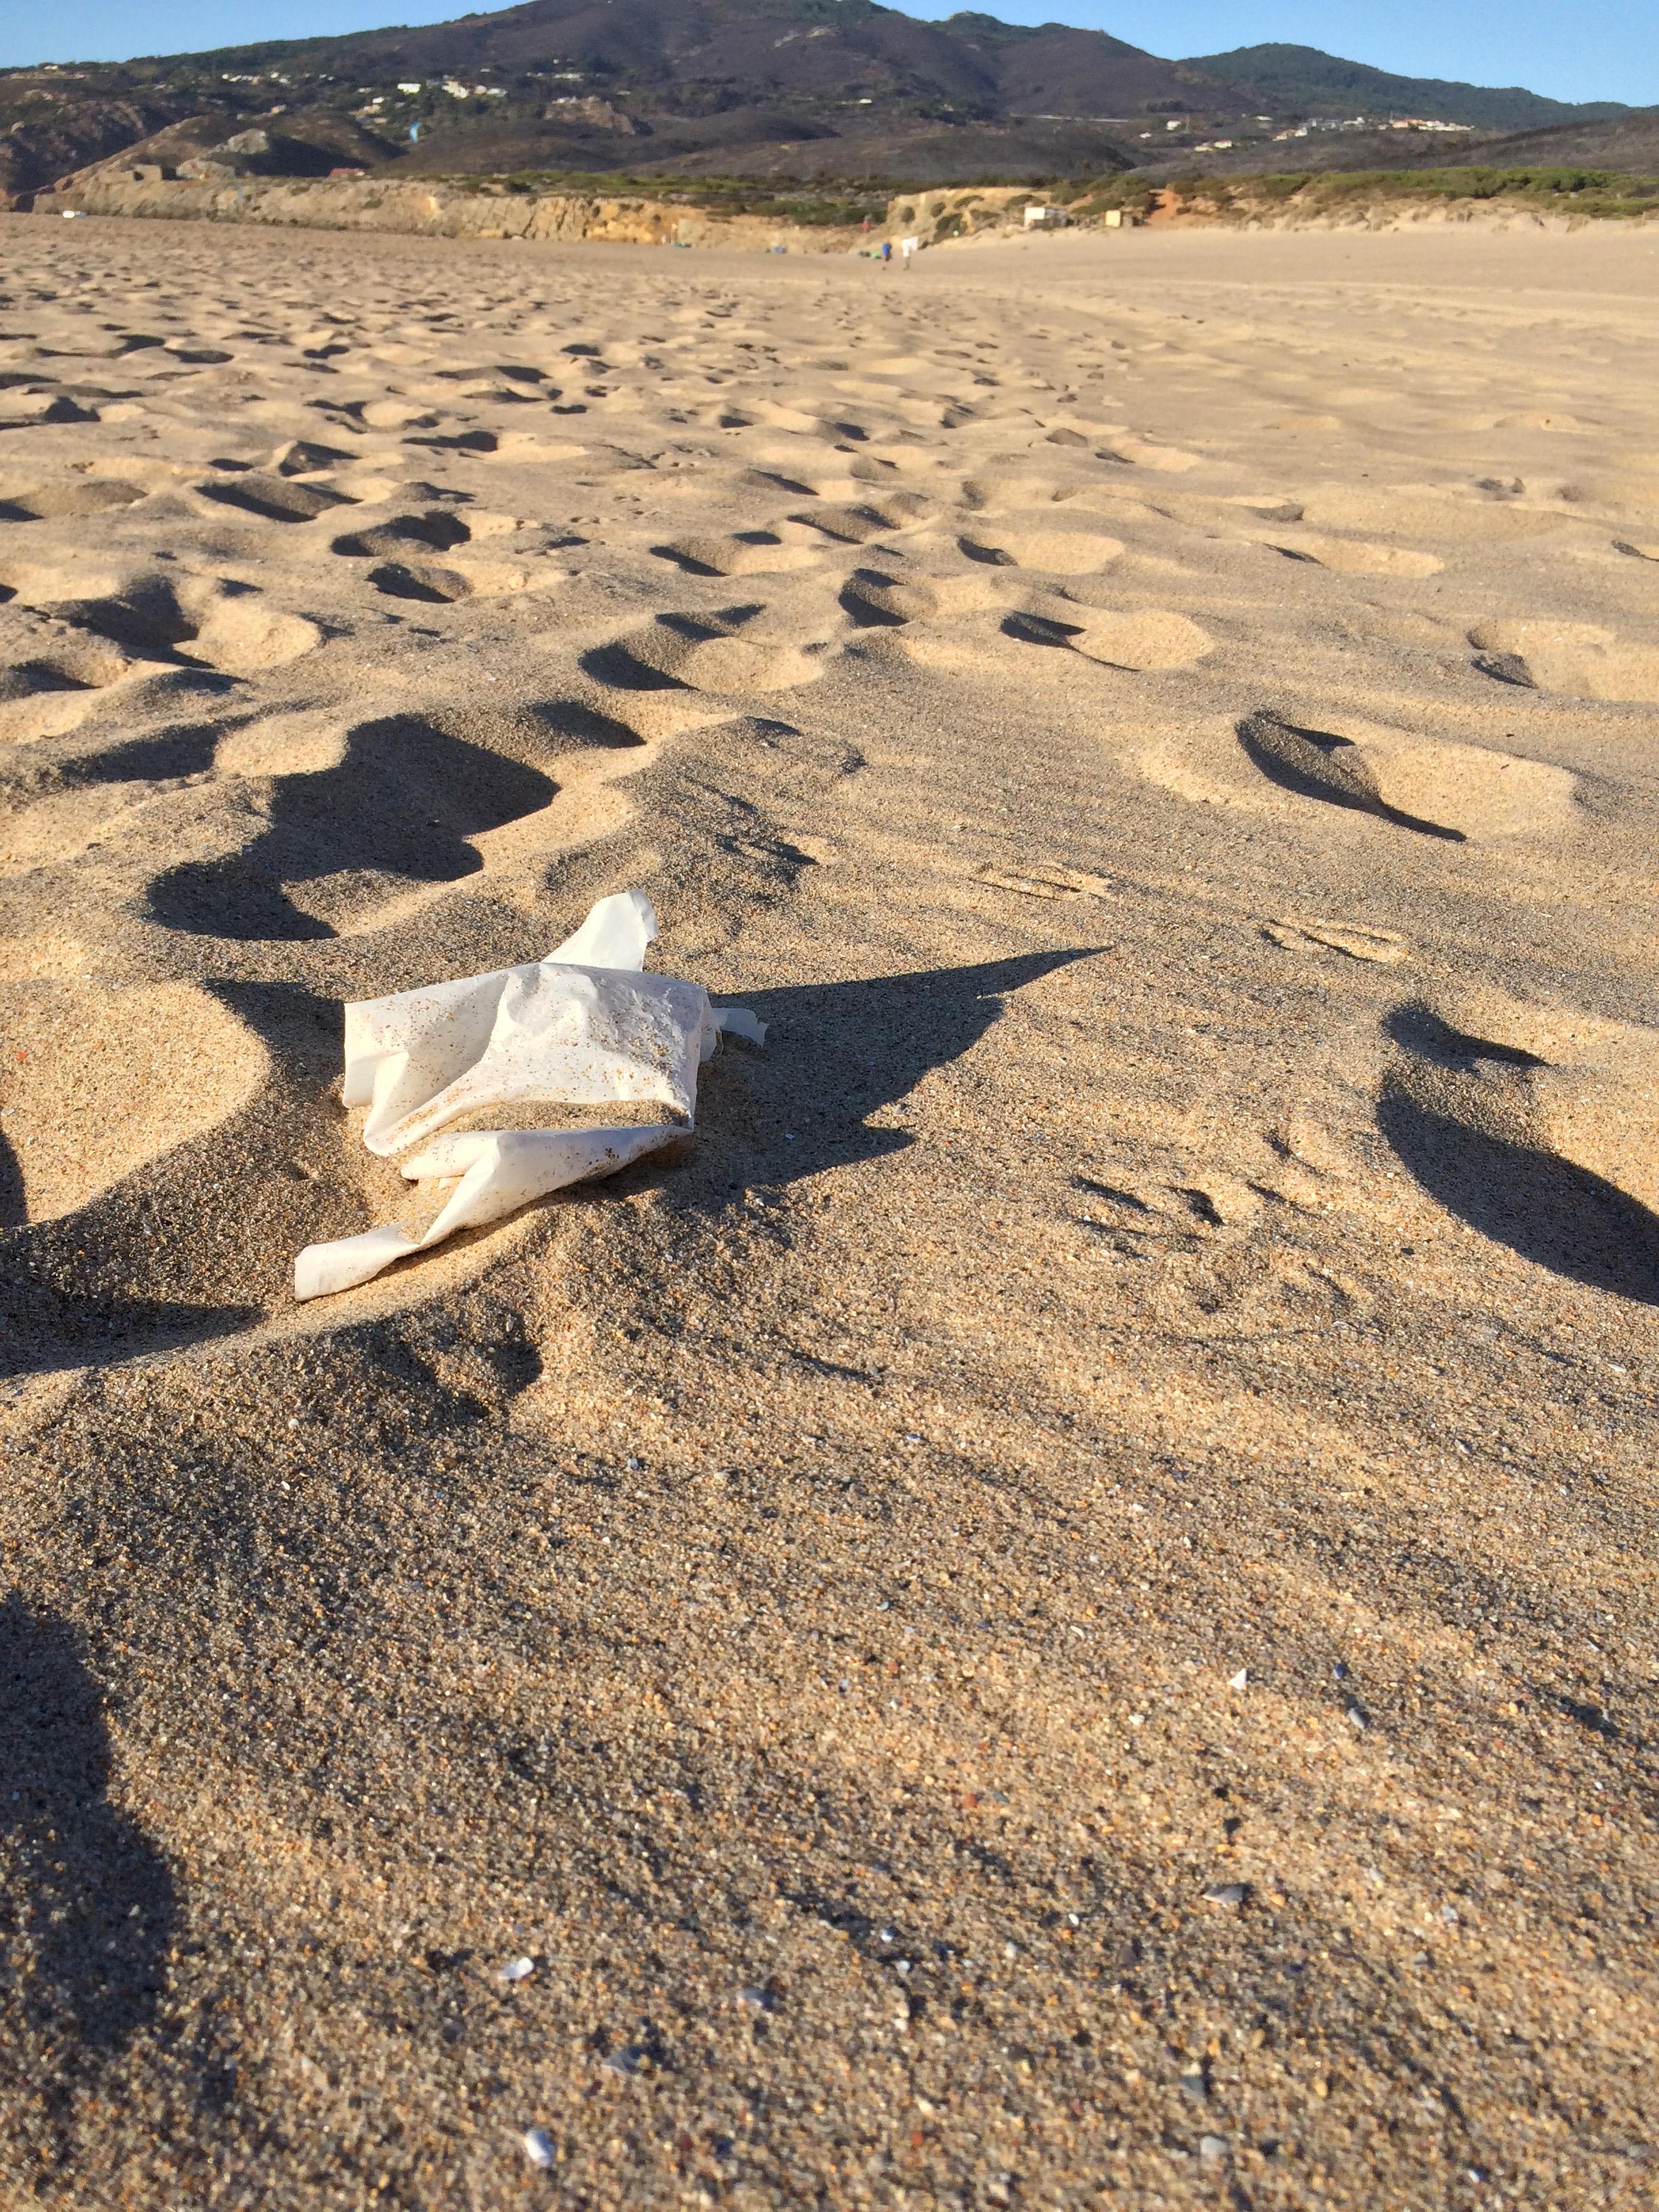
Object: Plastic film (Plastic bag & wrapper)